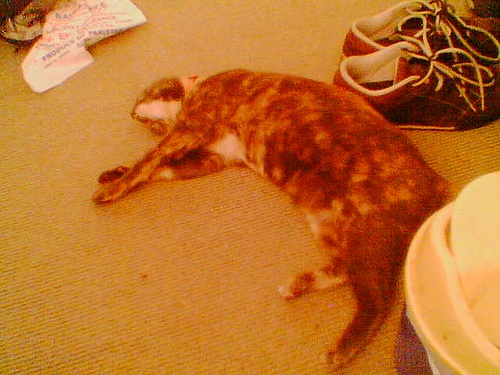
A cat laying down on carpet next to shoes
A cat lies stretched out on the floor near some sneakers.
A cat lays on the floor by some shoes
A cat is sleeping on a floor next to a pair of shoes.
a cat sleeping on the floor next to a pair of brown sneakers